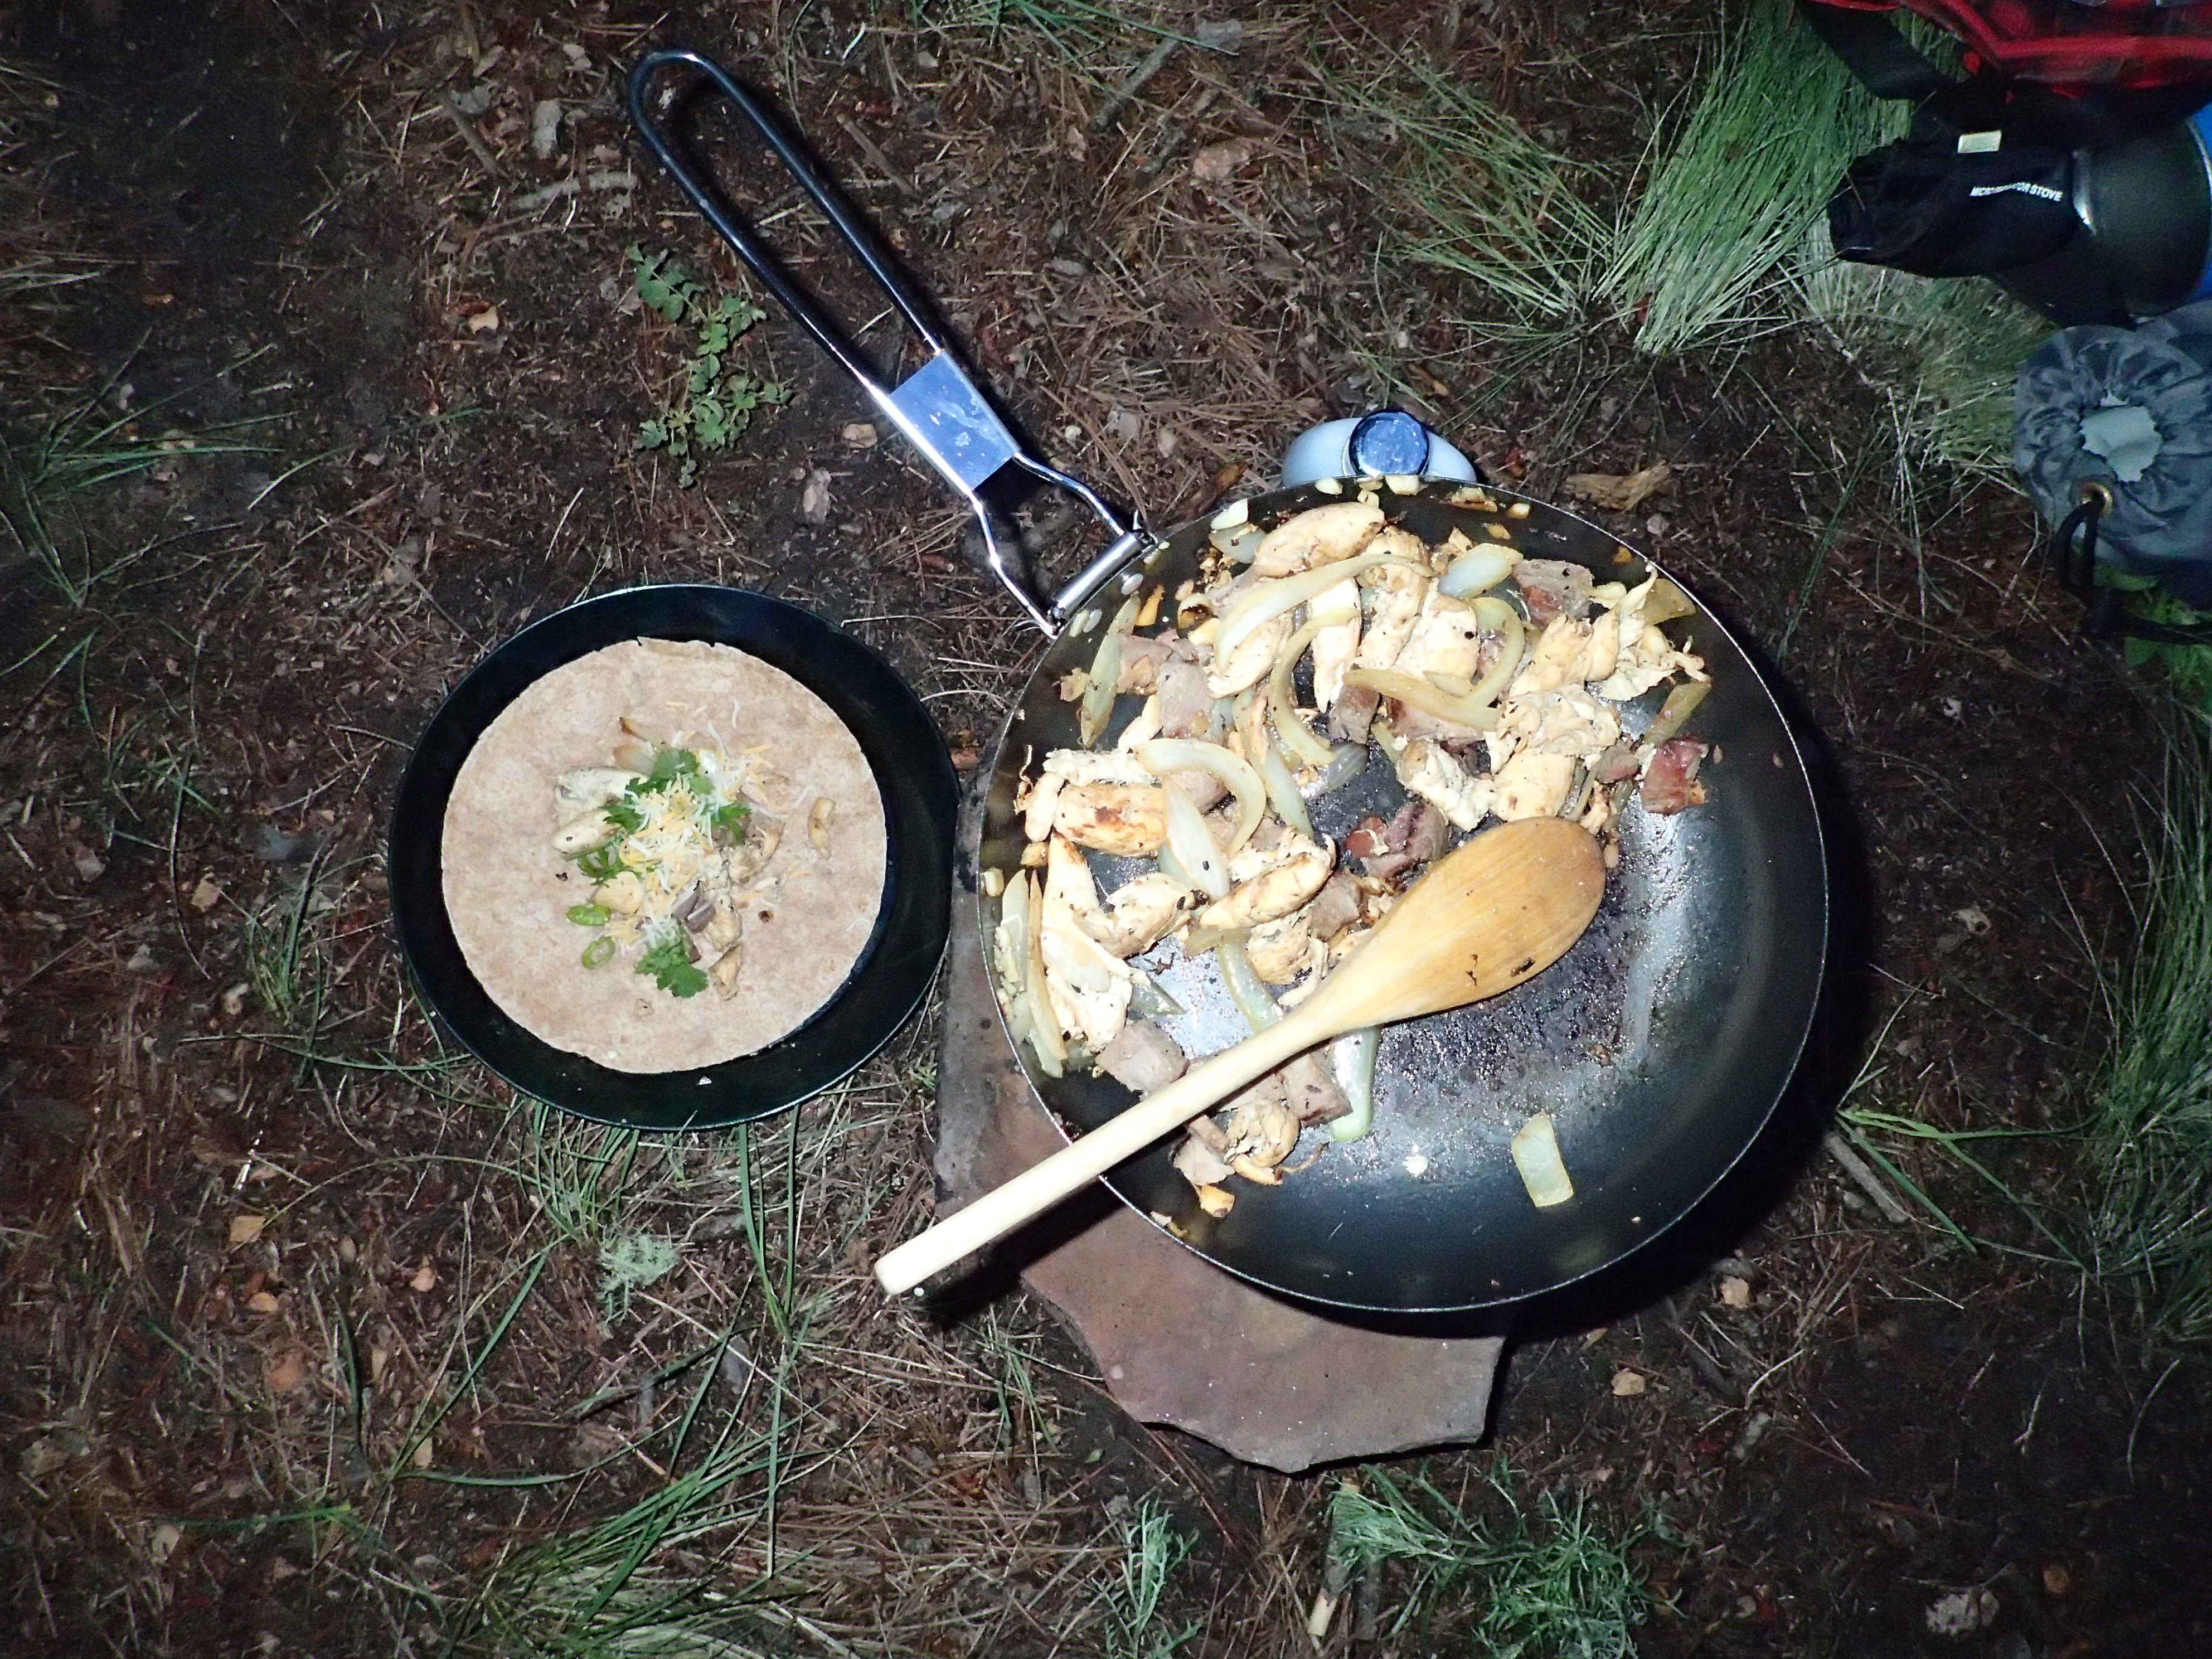
pond, food, soil, kayak